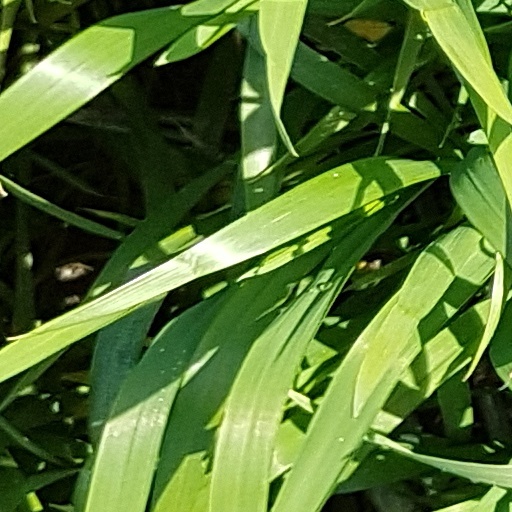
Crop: wheat